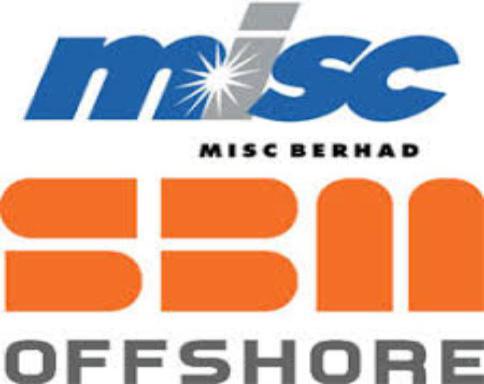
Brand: misc berhad
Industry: Transportation